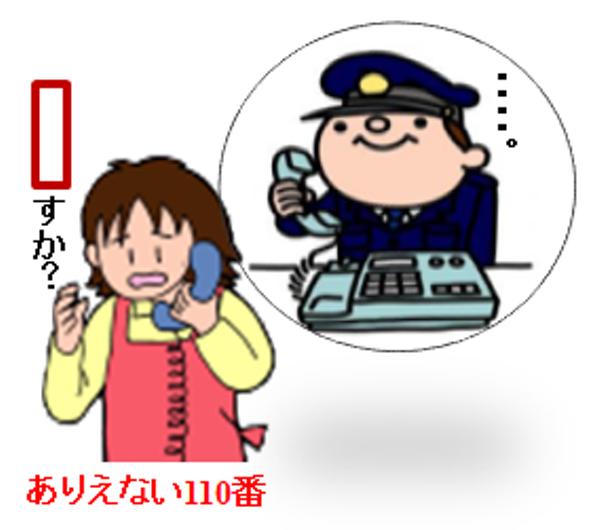
回答: 最近無言電話に悩まされてるんですが、どうしたらいいで